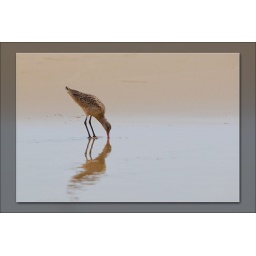
A bird strolling the beach having a morning meal in Crystal Cove.